Hakea pritzelii

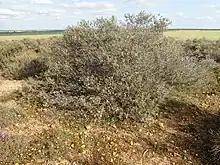
Habit in a nature reserve south of Tarin Rock

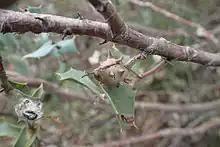
Fruit

Hakea pritzelii is a flowering shrub in the family Proteaceae and is endemic to a few small areas in the Great Southern region of Western Australia. It has rigid, pale green leaves and scented red-purple flowers.